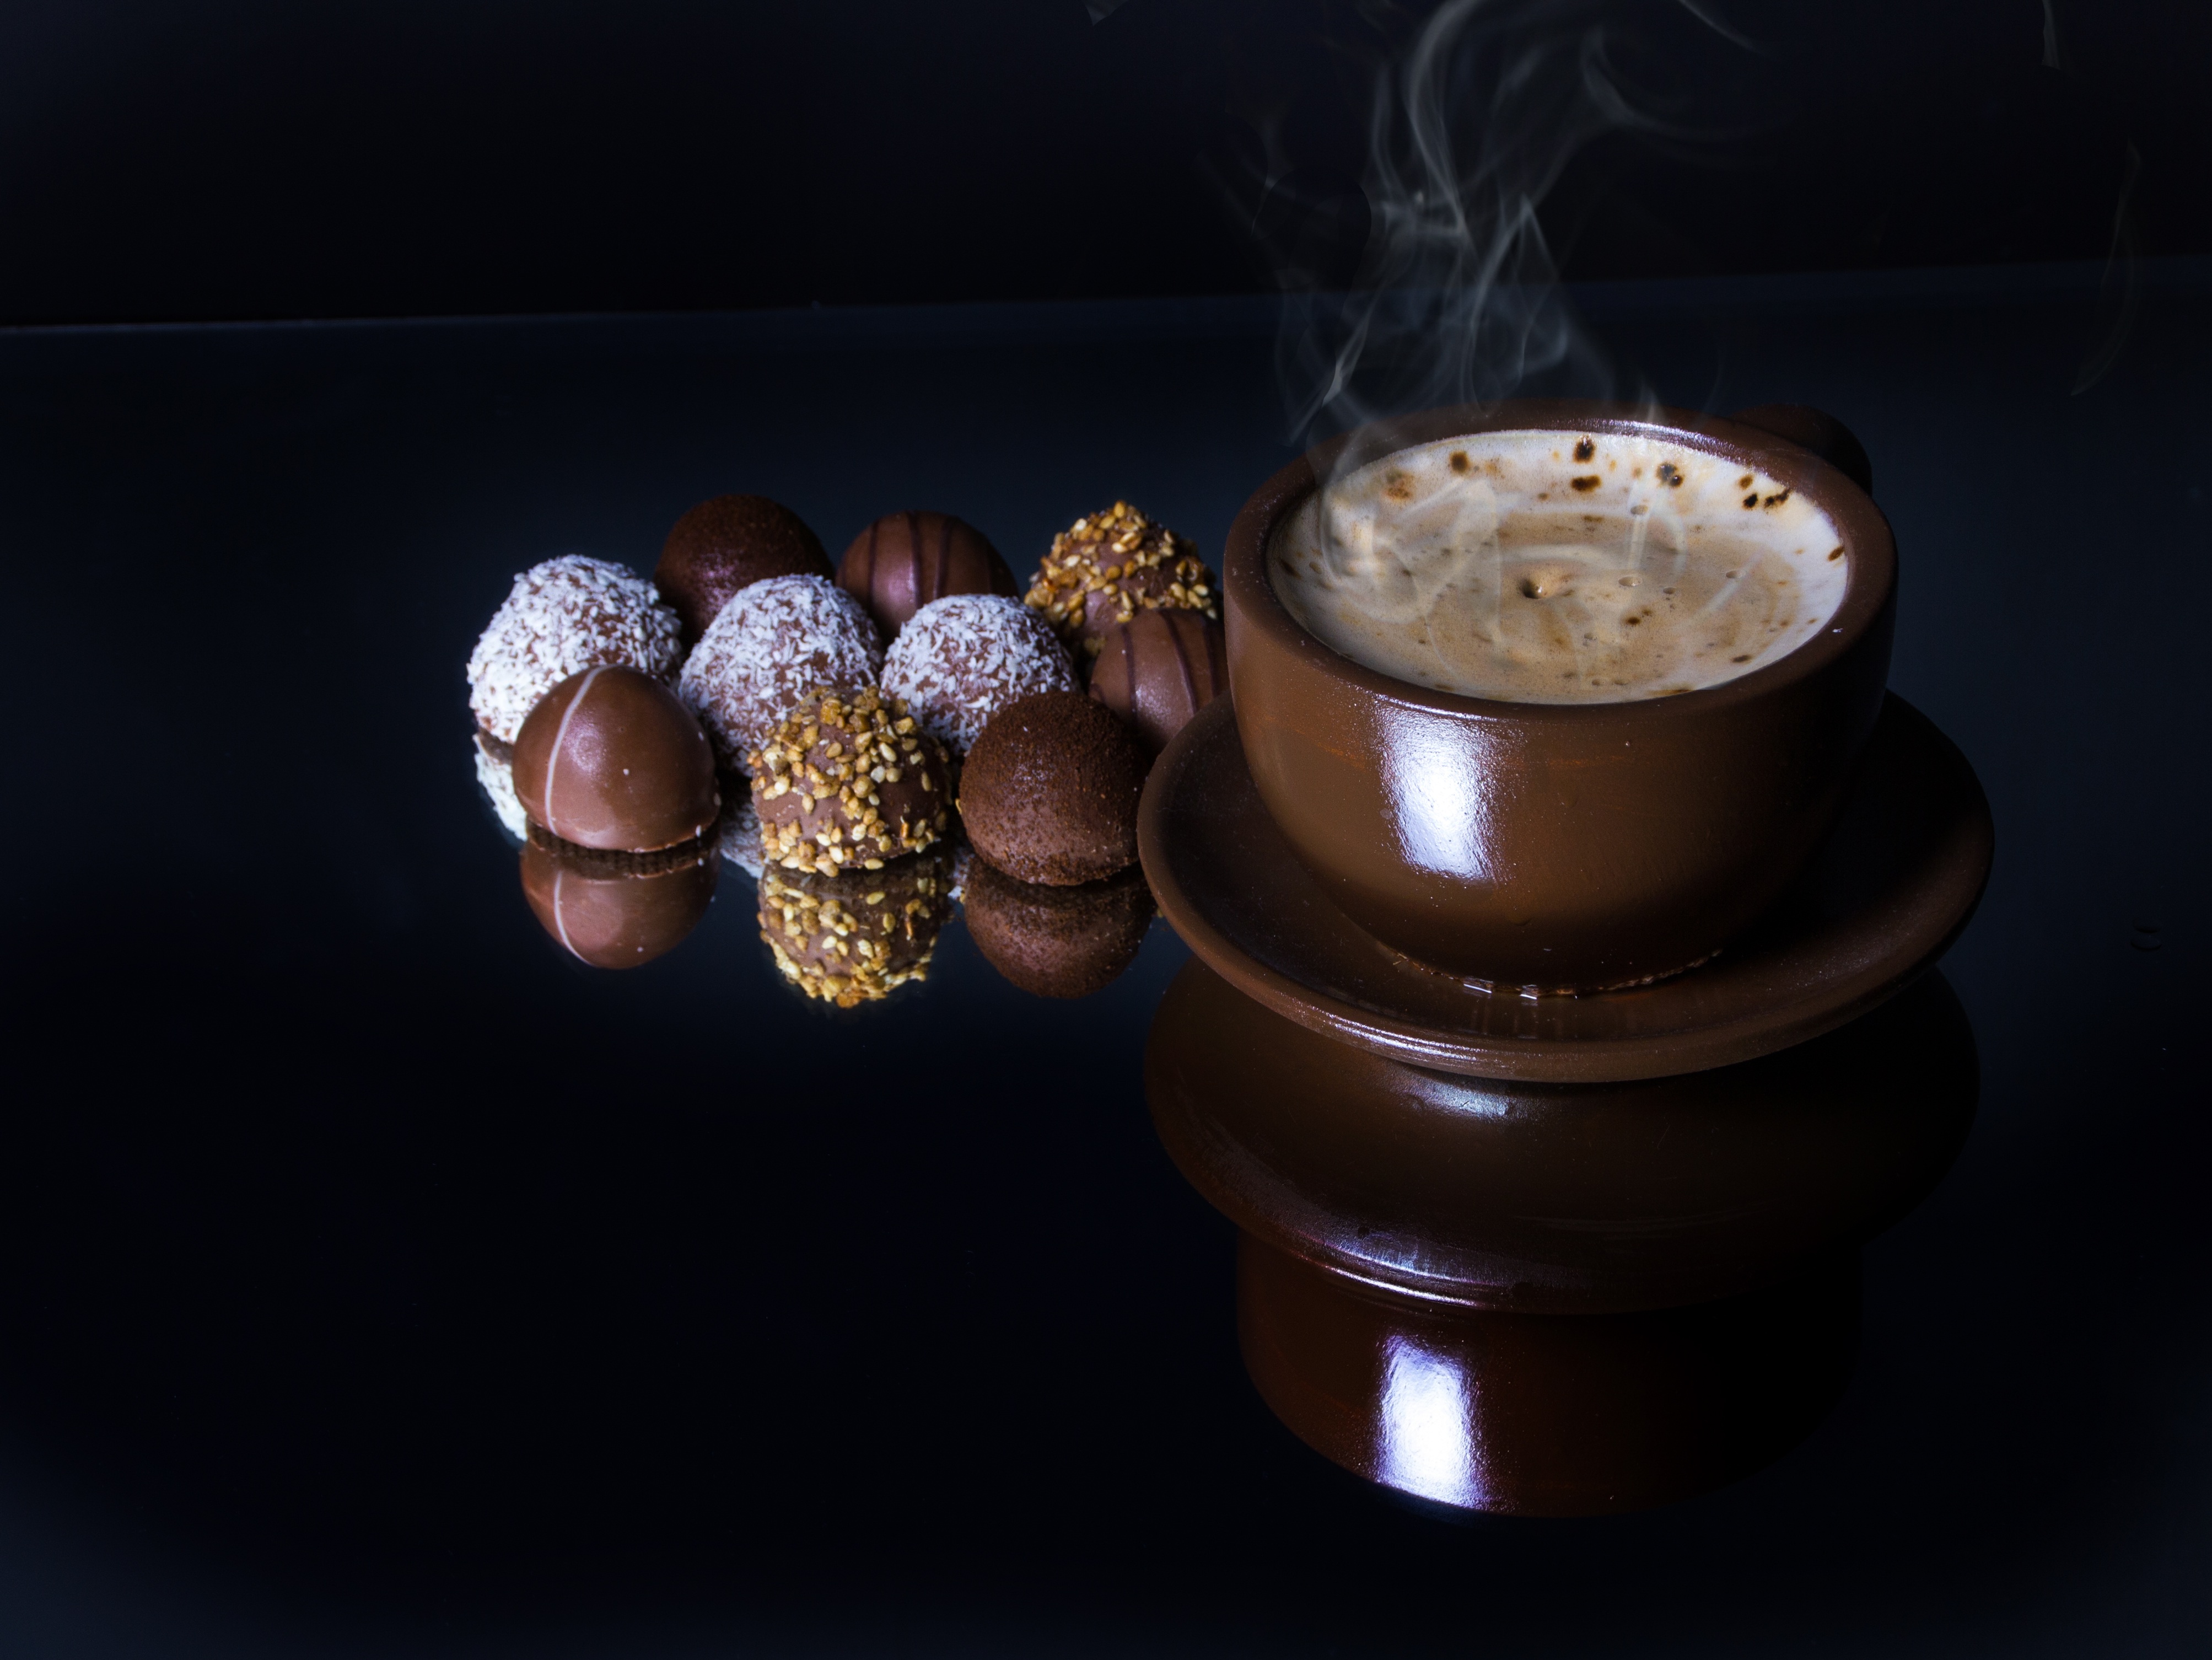
coffee, light, glass, cappuccino, food, metal, brown, drink, chocolate, candle, mug, snack, lighting, delicious, material, tasty, break, shape, macro photography